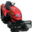
Label: lawn_mower